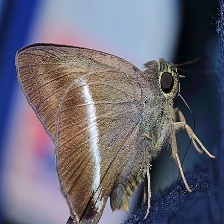
Species: COMMON BANDED AWL